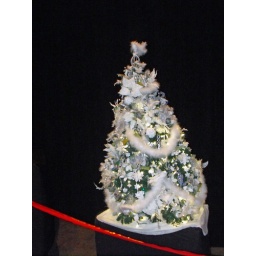
tree by the door